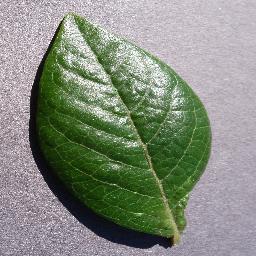
Label: Blueberry___healthy